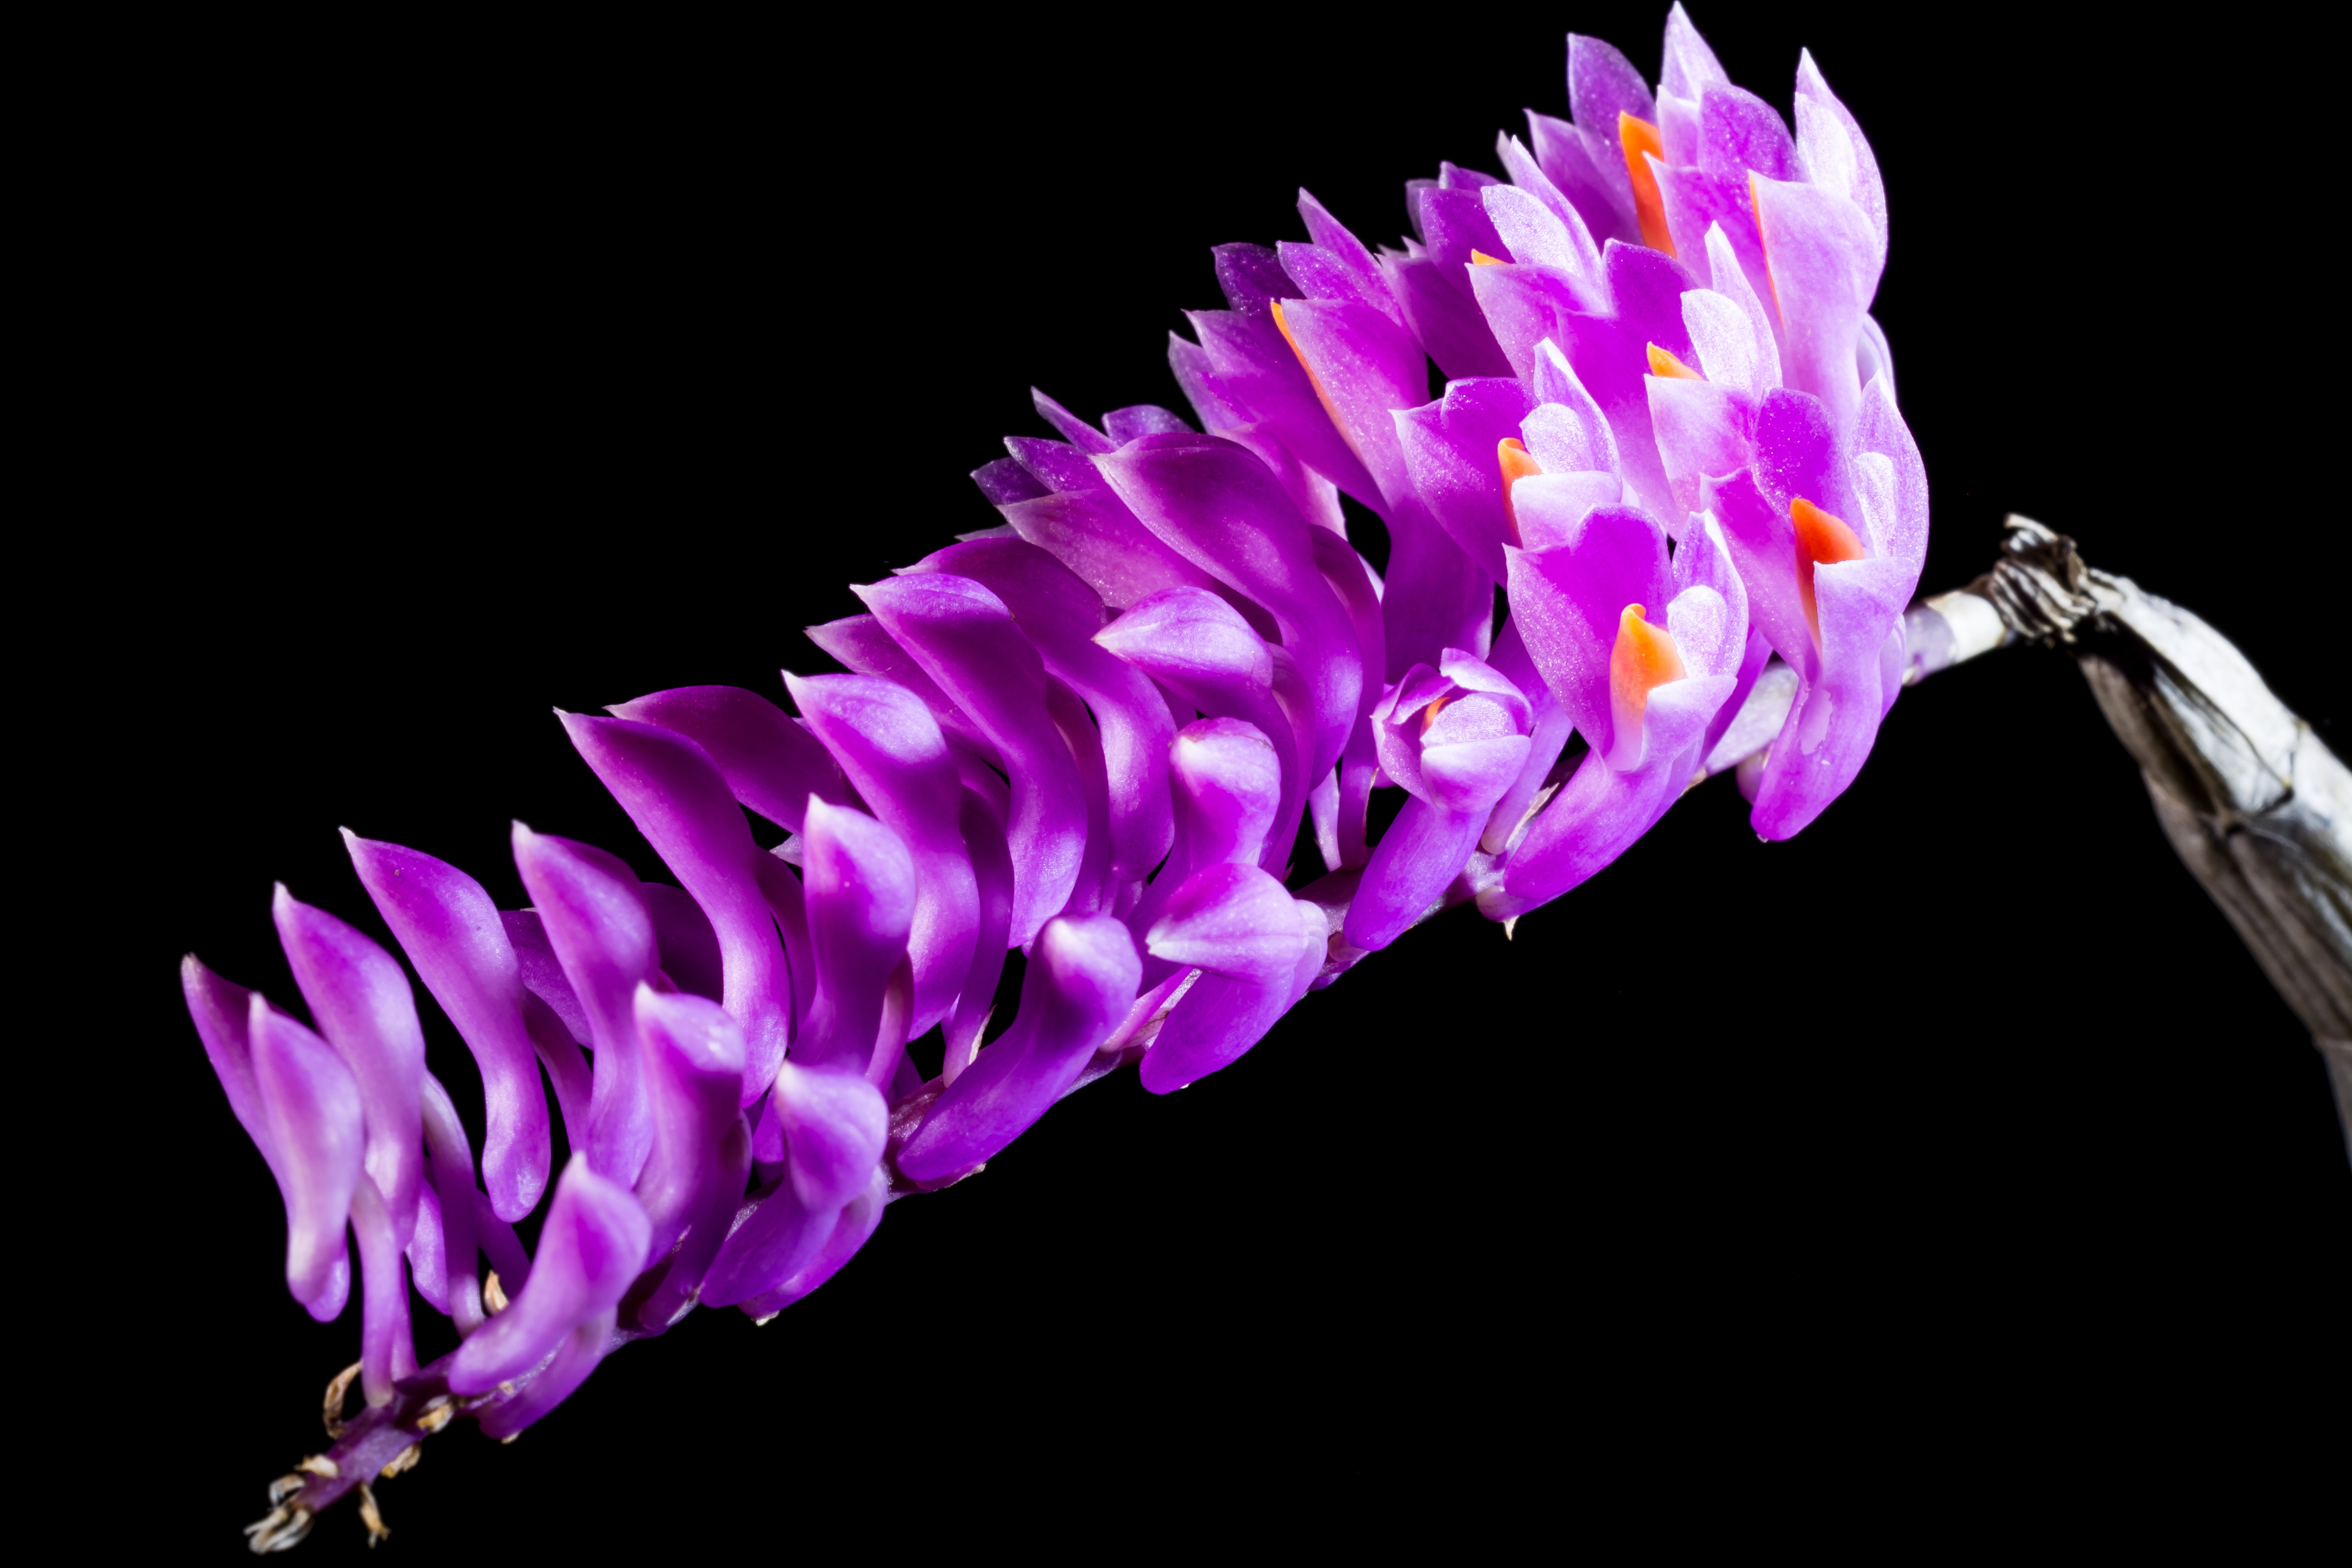
blossom, plant, flower, purple, petal, bloom, pollen, flora, invertebrate, orchid, macro photography, flowering plant, wild orchid, land plant